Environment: real
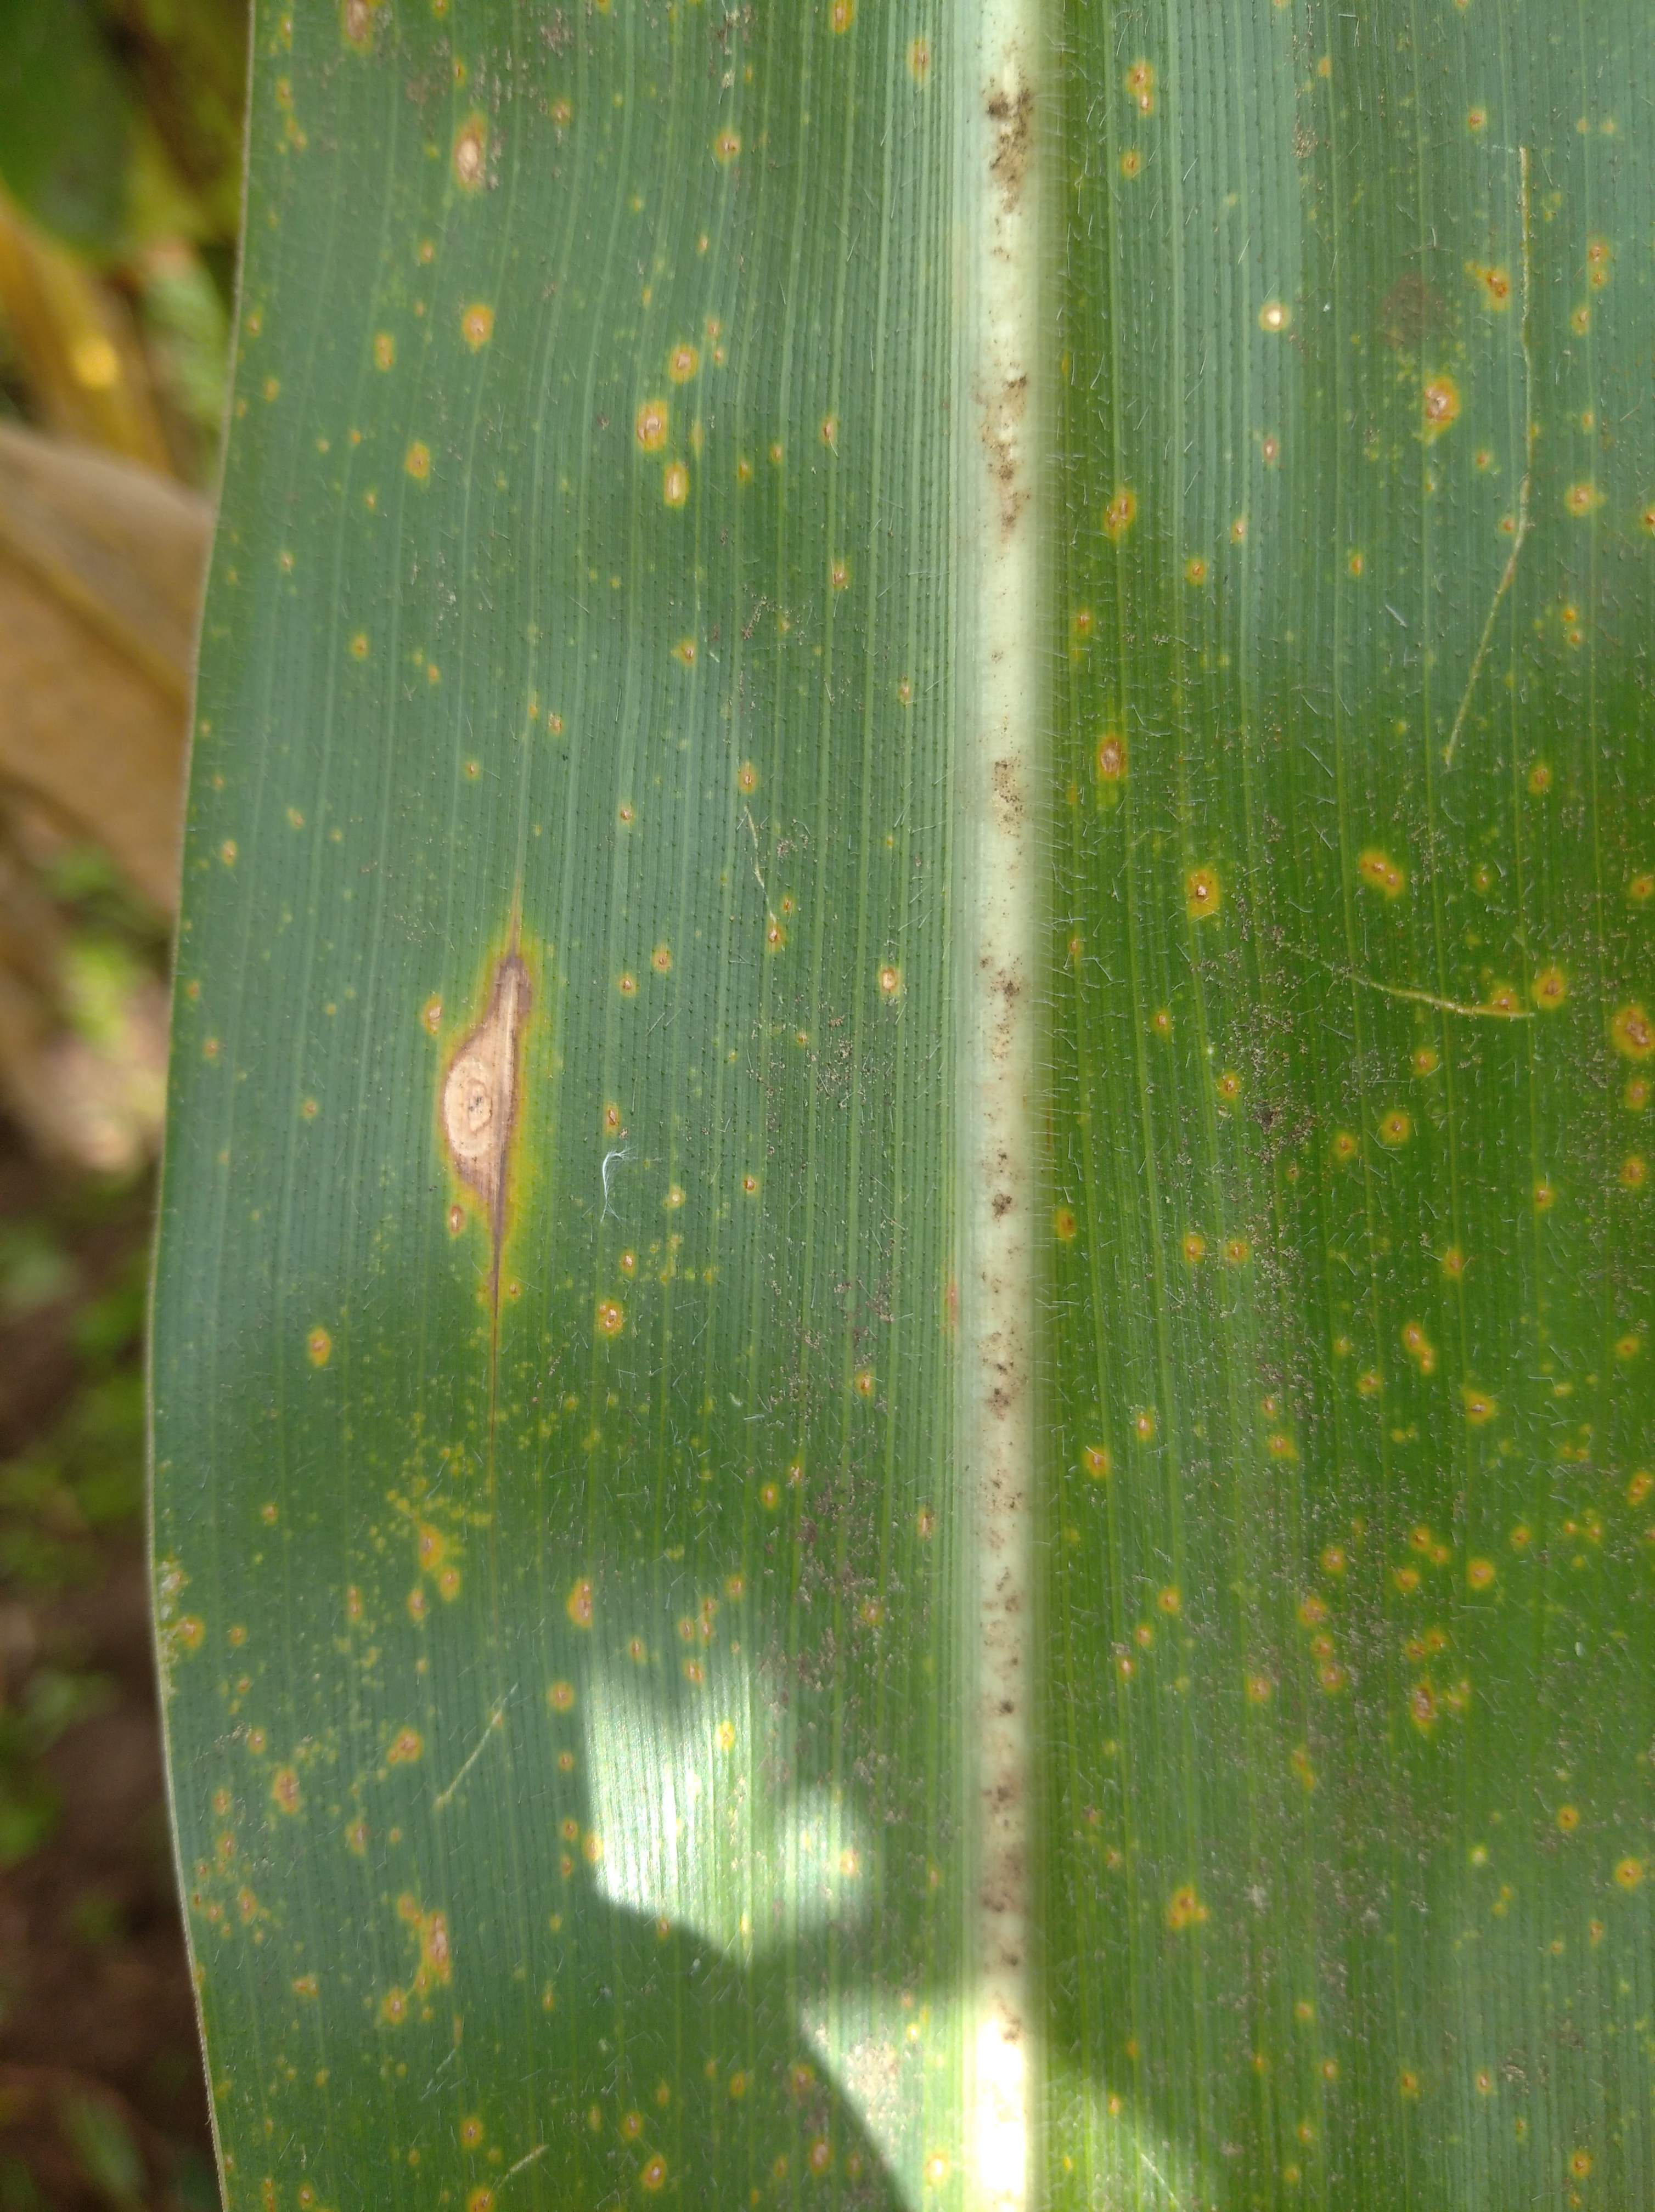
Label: northern_corn_leaf_blight